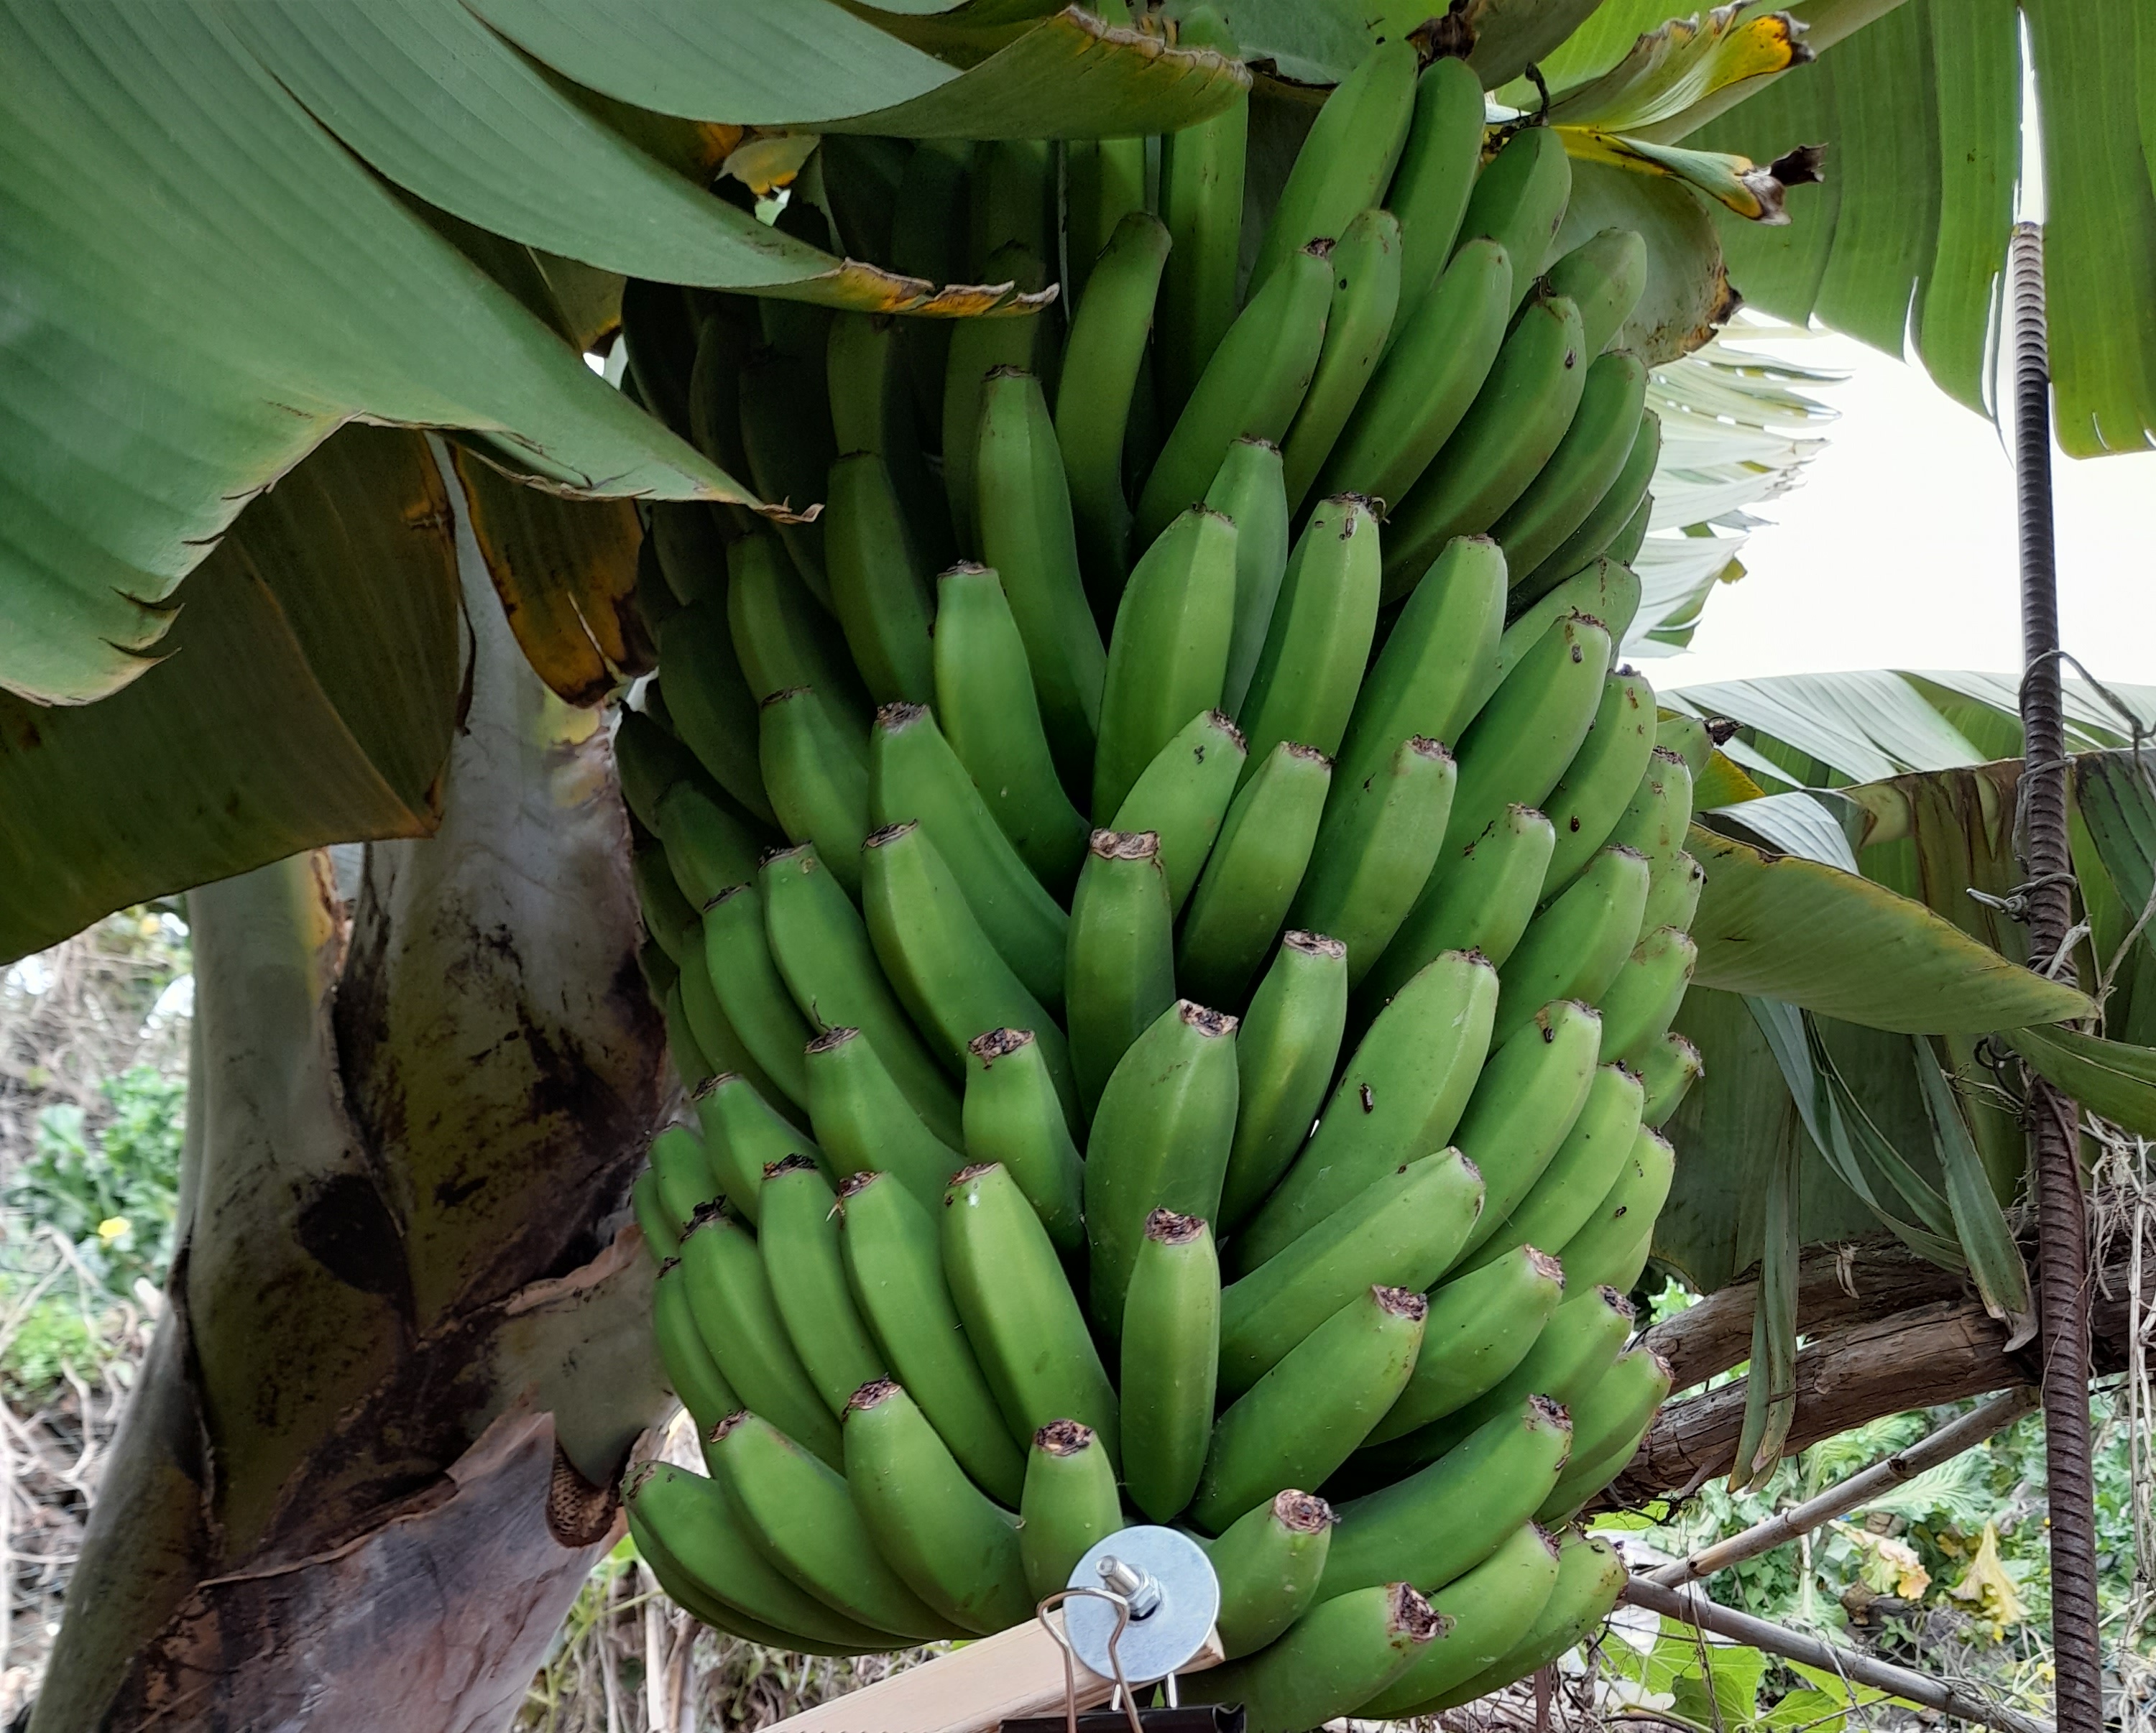
Label: Keep